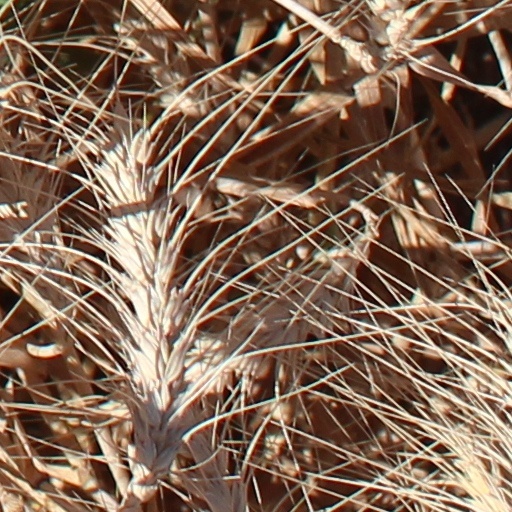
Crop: wheat